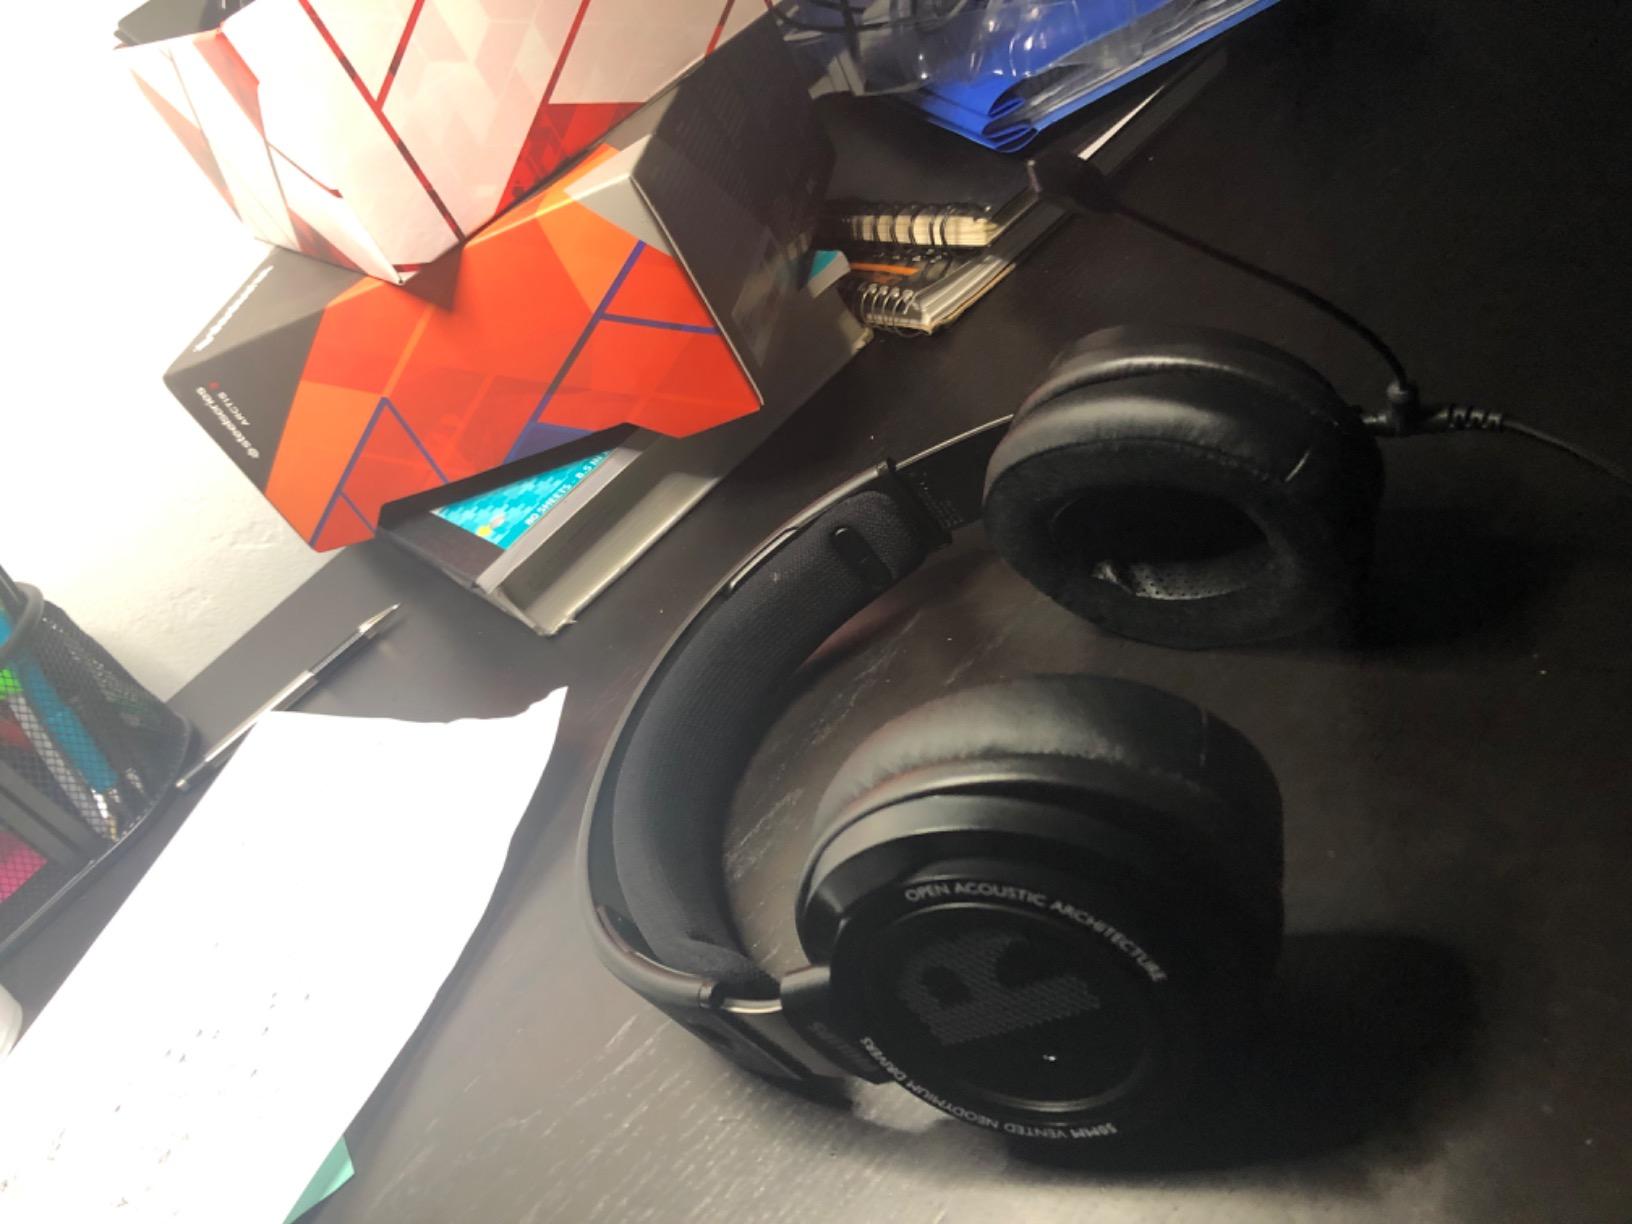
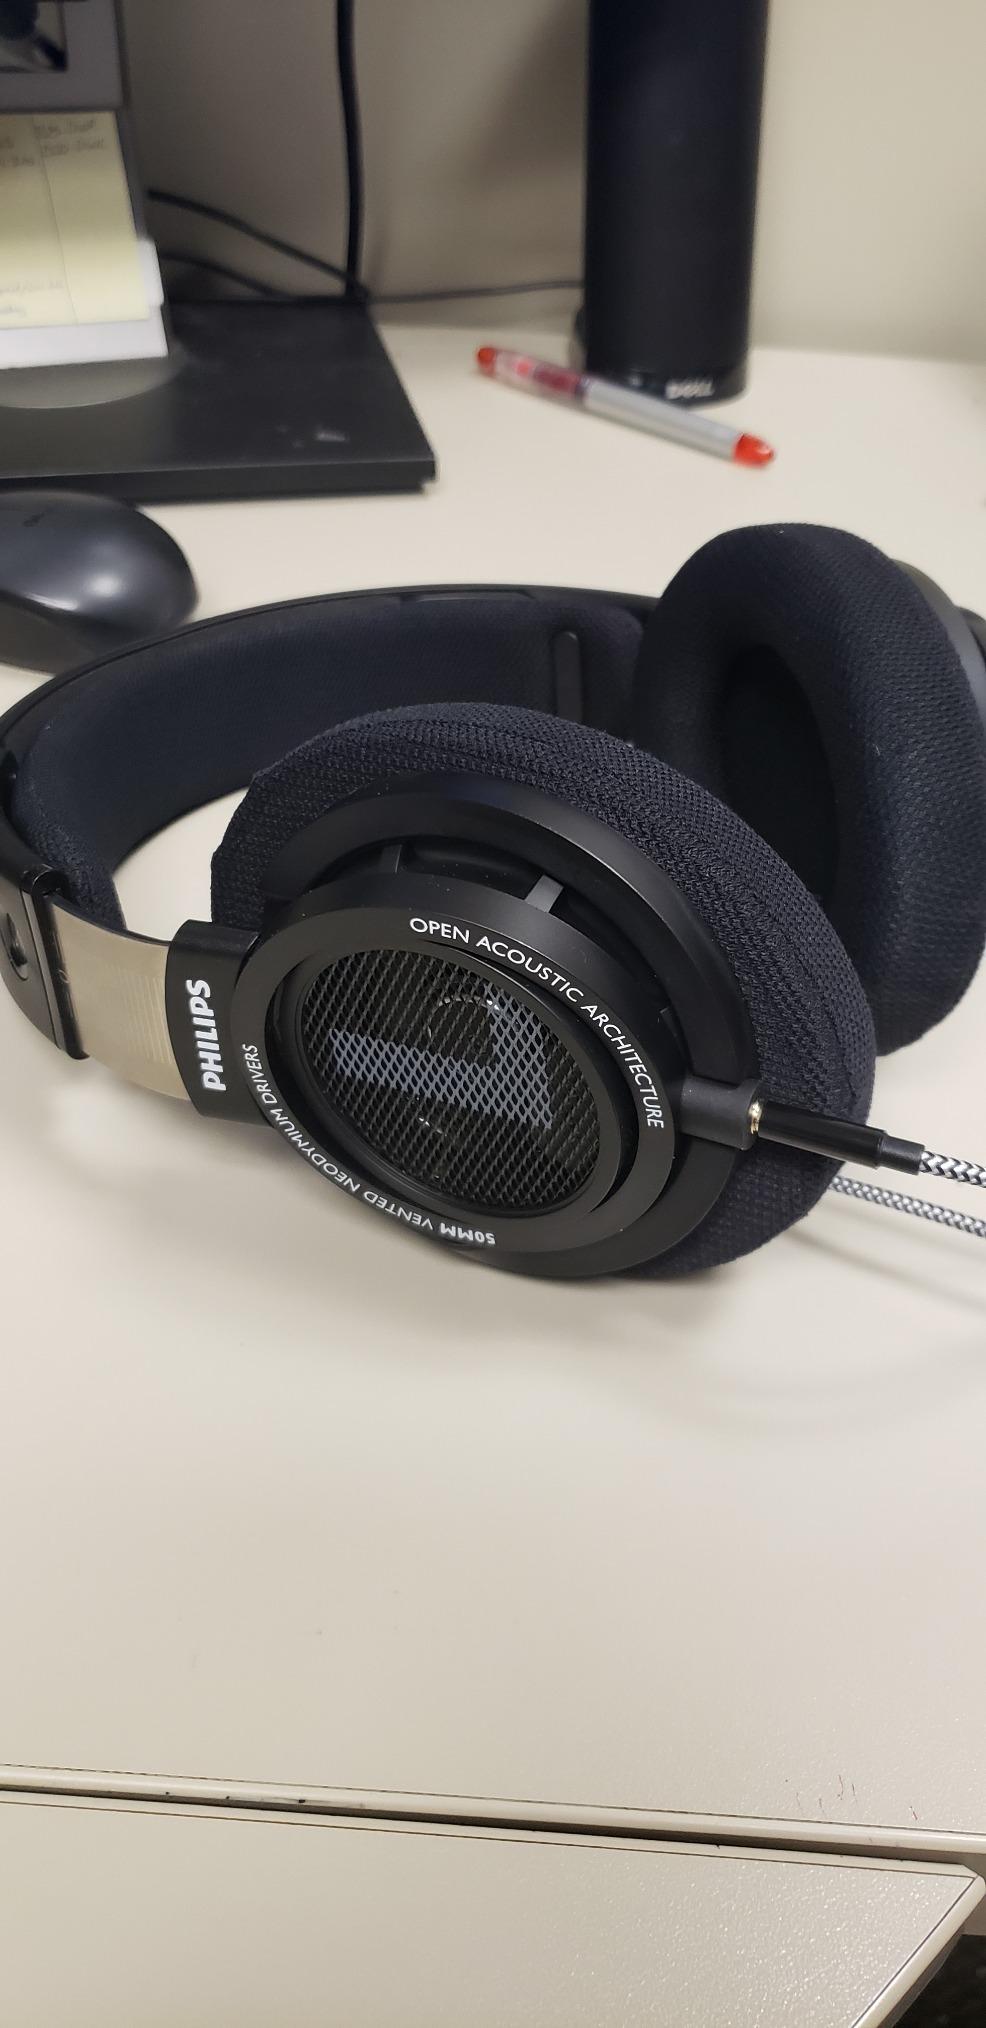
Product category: headphones
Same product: yes